Candice LeRae

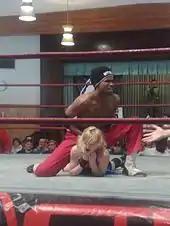
LeRae wrestling Human Tornado in February 2008

LeRae debuted in Pro Wrestling Guerrilla (PWG) in 2006, when she put together a team to face a team managed by Jade Chung in an eight-man tag team match, with fellow future WWE superstars Seth Rollins, Chris Hero, and Kevin Owens where her team was victorious. In April 2007, she returned as the valet of Human Tornado. Her first main storyline in the company began later that year in September; Tornado had been abusing LeRae, who stood up for herself and cost Tornado a match at the 2007 Battle of Los Angeles. After the match, Tornado began to attack LeRae, who was saved by Chris Hero. As a result, Hero and LeRae united to take on Tornado. In January 2008, Tornado, Claudio Castagnoli, and Eddie Kingston defeated LeRae, Hero, and Necro Butcher in a six-person match, which meant that LeRae was forced to face Tornado in a singles match the following night. LeRae lost the match by disqualification when Hero, who was banned from ringside, came to the ring to aid her. LuFisto entered the feud in March when she teamed with Tornado in a loss to LeRae and Hero. The following night, LeRae defeated LuFisto in a singles match. LeRae continued to be involved in the storyline between Hero and Tornado over the next few months.